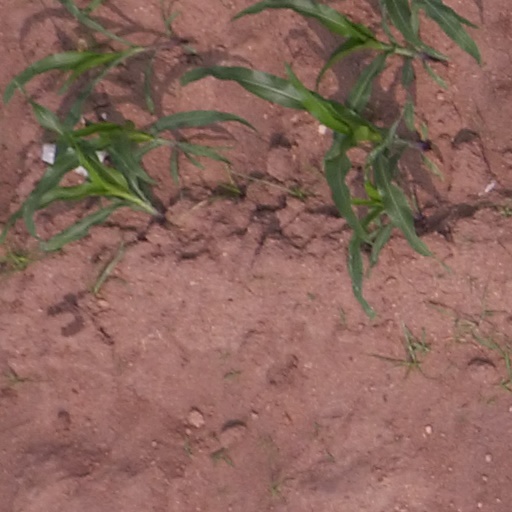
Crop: maize; corn